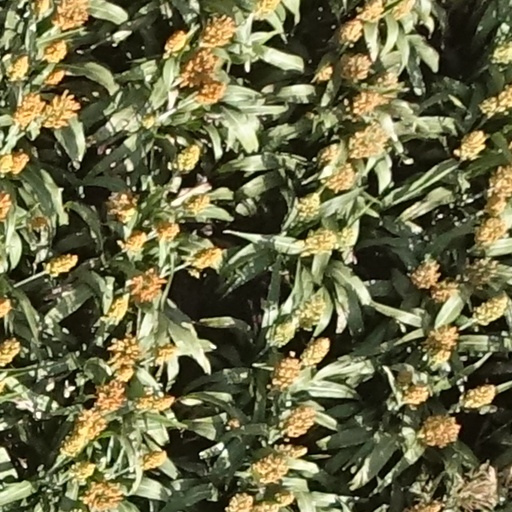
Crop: sorghum